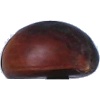
Label: Chestnut 1